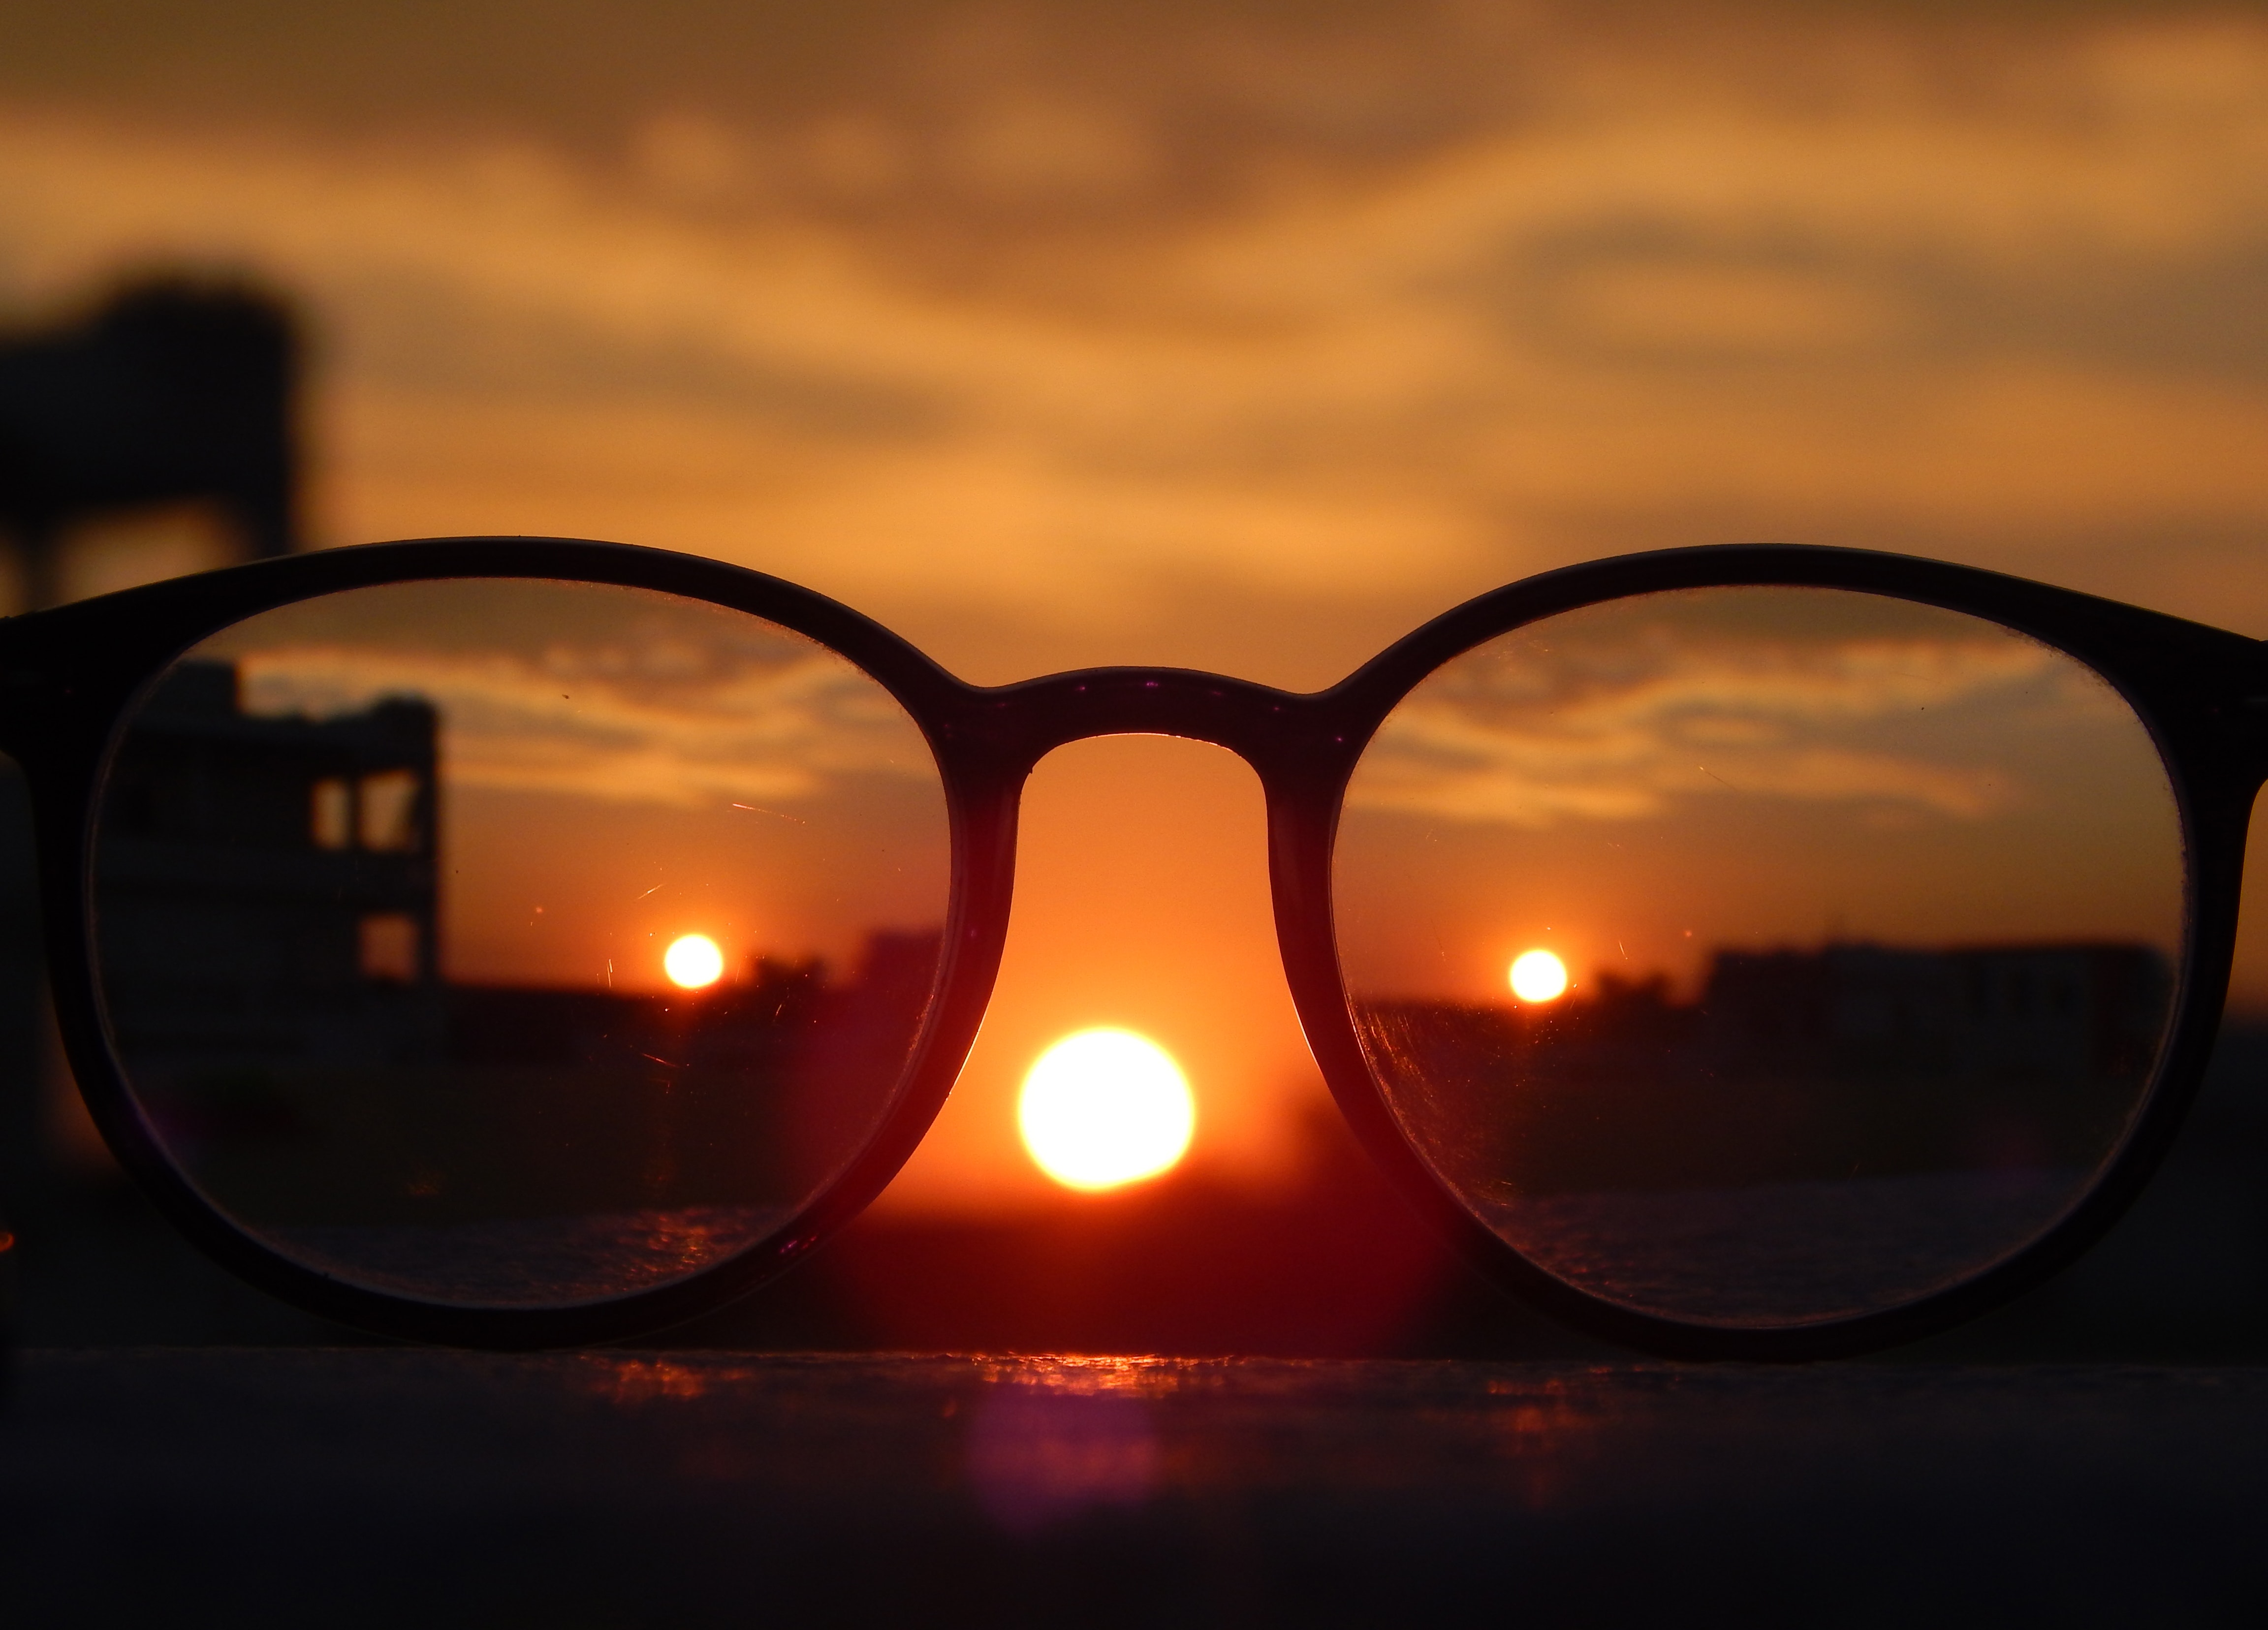
eyewear, reflection, glasses, sunglasses, vision care, sky, light, photography, sunrise, sunlight, computer wallpaper, sunset, transparency and translucency